Sunidhi Chauhan

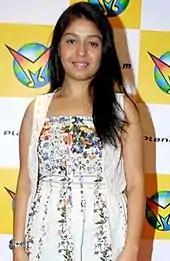
Chauhan promoting Enrique Iglesias's album "Euphoria", 2010

2010 marked Chauhan's international singing debut, where she featured in an alternate version of the song "Heartbeat" titled as "Heartbeat (India Mix)" alongside Spanish recording artist Enrique Iglesias, included on a Special Indian Edition of "Euphoria". During the year, she performed a holi number, "Chhan Ke Mohalla" from "Action Replayy" and a fast-paced Punjabi flavoured dance number "Ainvayi Ainvayi" from "Band Baaja Baaraat". The year marked her only collaboration with Sanjay Leela Bhansali, where she recorded the international styled carnival song "Udi" from "Guzaarish". Complimenting her "fiery" vocals in the song, Sukanya Verma wrote: "Sunidhi Chauhan aims to burn the floor with her fiery, spunky performance in Udi". She was also part of the soundtrack album "Housefull", where she performed "Aapka Kya Hoga (Dhanno)" and "I Don't Know What To Do" in her usual "sensuous voice". Apart from recording the title track and "Sanu Guzra Zamana" for Reshammiya's "Kajraare", Chauhan was heard in Pritam's cabaret number "Parda" from "Once Upon a Time in Mumbaai" which has influences of "Piya Tu" and "Duniya Mein" while brought in an improvised "true retro feel".